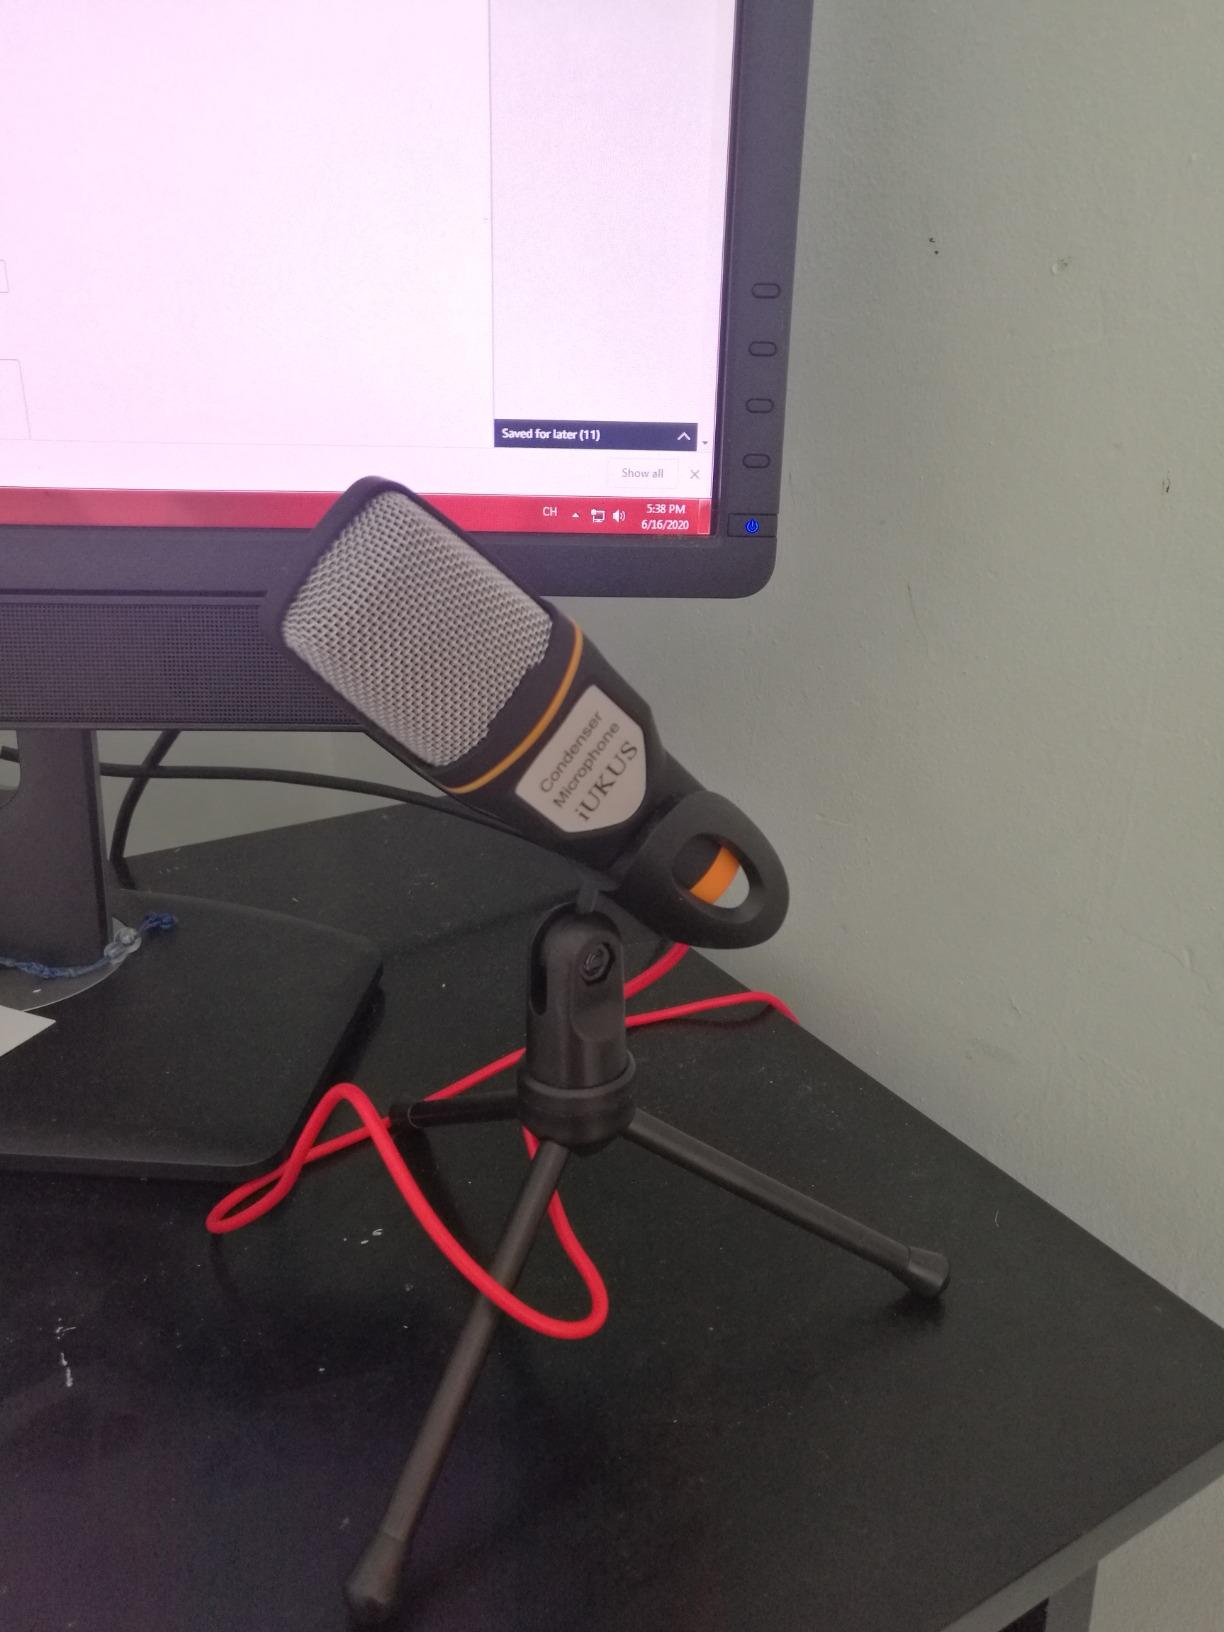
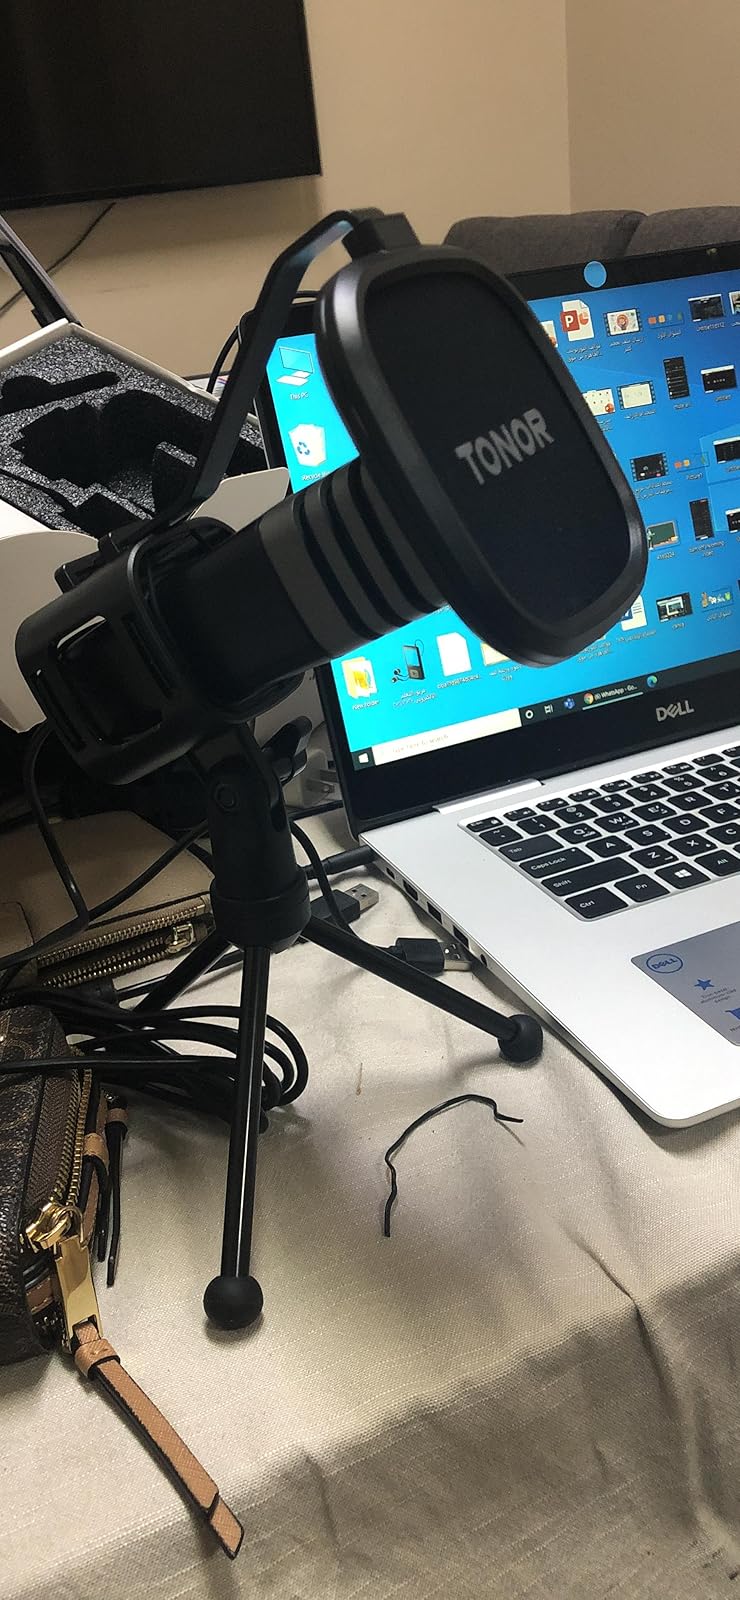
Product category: microphone
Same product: no